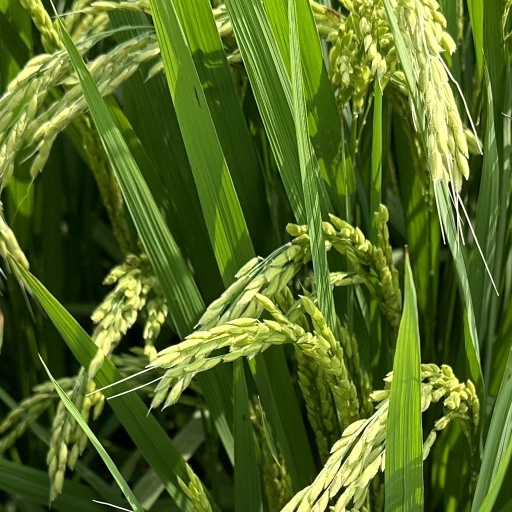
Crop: rice